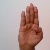
The image shows a hand gesture representing the letter 'B' in Indian Sign Language.